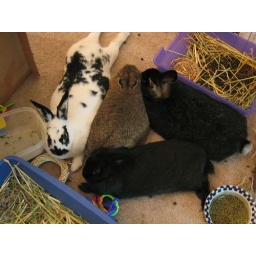
All the girls like Beau (light brown guy in the middle).